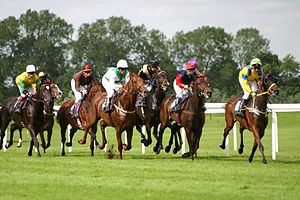
Galopsport
Engelsk fuldblod under galopløb.
Galop er en form for hestevæddeløb, hvor heste galoperer om kap på en oftest oval bane. Et galopløb afvikles over en distance på mellem 650 meter og 4.000 meter. Løb over distancer på op til 1.200 meter betegnes sprinterløb, løb mellem 1.300 meter og 1.800 meter kaldes mellemdistanceløb og løb over 1.800 meter kaldes stayerløb. De fleste løb afvikles over distancer på mellem 1.200 og 2.400 meter. Hestene rides af ryttere, der kaldes jockeyer.